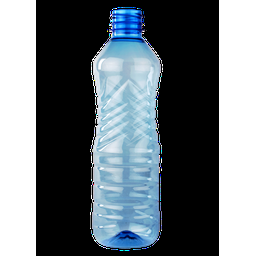
Label: plastic